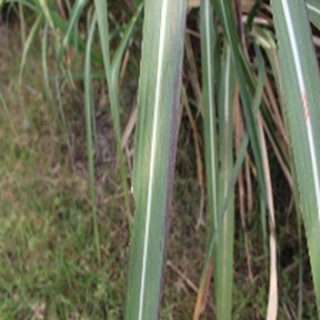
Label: sugarcane_bacterial_blight